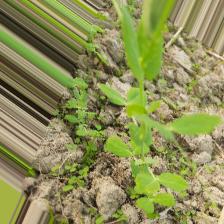
Label: Powdery Mildew